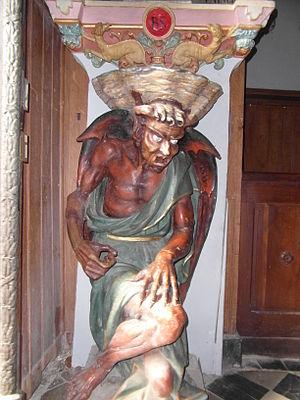
Le diable de Rennes le Chateau
Rennes-le-Château est une commune française située dans le département de l'Aude en région Occitanie.